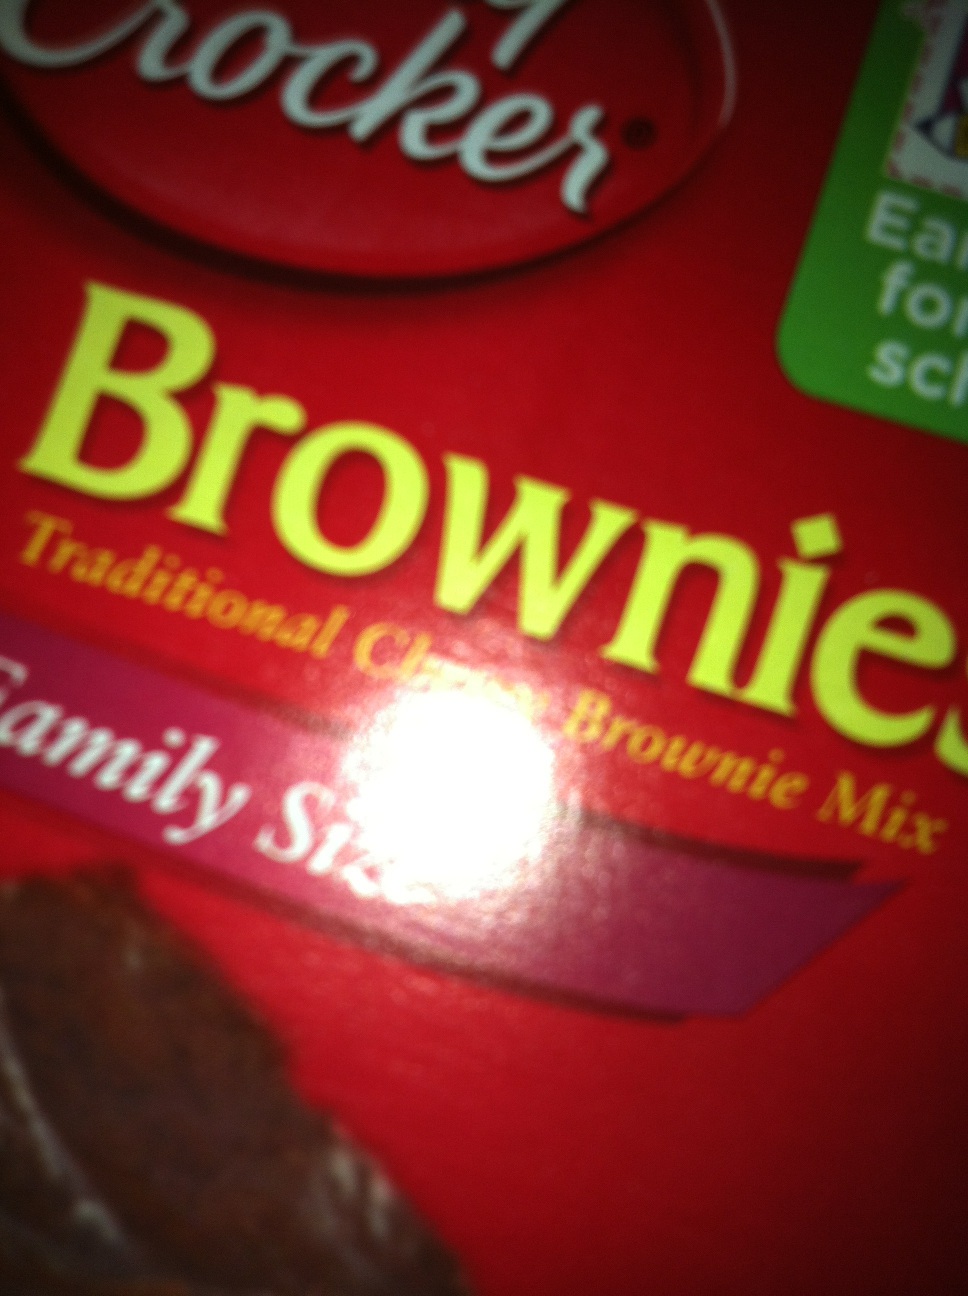Question: What's inside this box?
Answer: brownie mix